Rome Metro

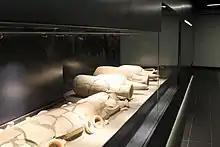
San Giovanni Archeostation

The first section of the line, from Centocelle to Pantano, is the furthest from the city centre and includes 15 of the planned 30 stops. A further section of Line C, serving six additional stations, opened on 29 June 2015, as the line's western terminus was moved from Parco di Centocelle to Lodi. On 12 May 2018, the western terminus was moved to San Giovanni (interchange station for line A). After this third phase, the line will be further extended with three stations, Porta Metronia, Colosseo, and Piazza Venezia, located in the city centre.